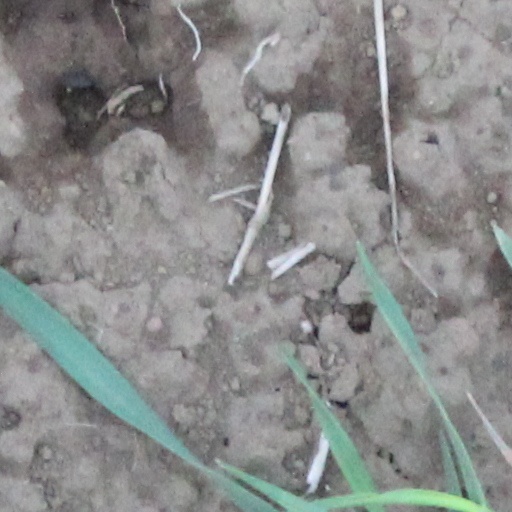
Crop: wheat